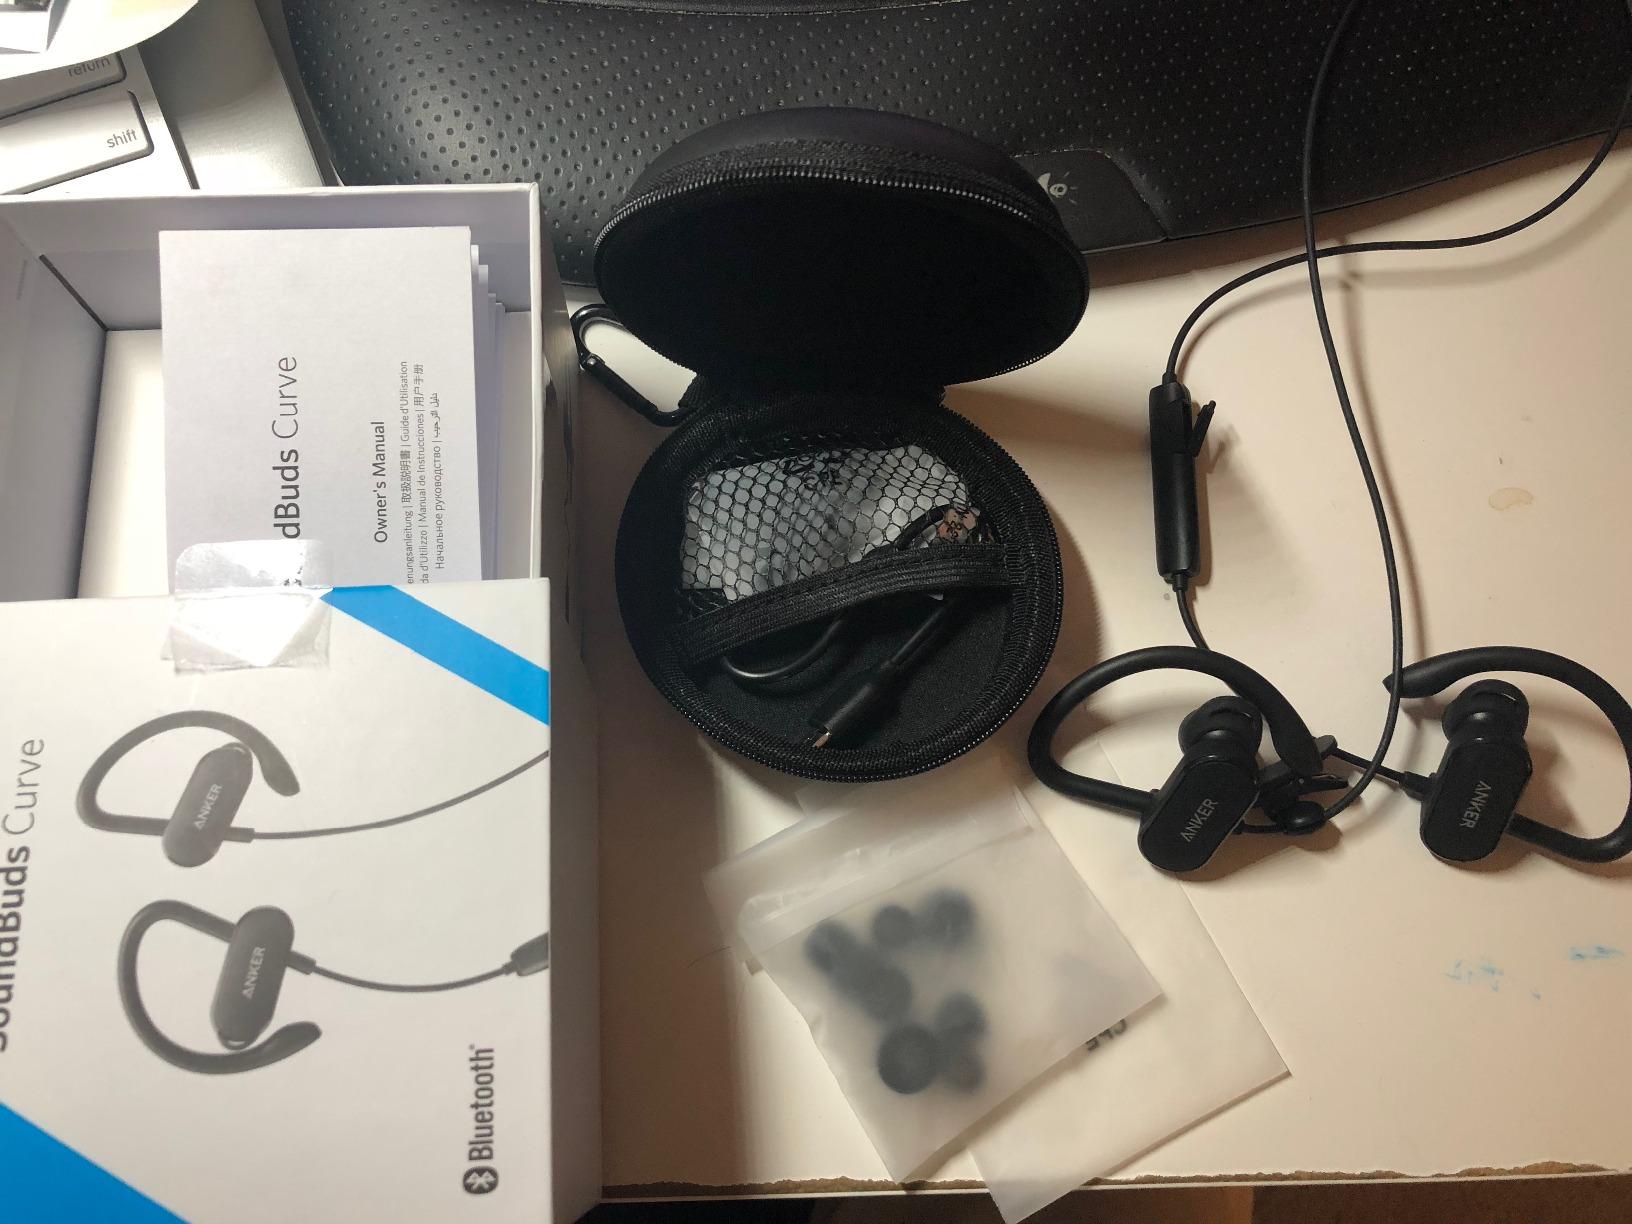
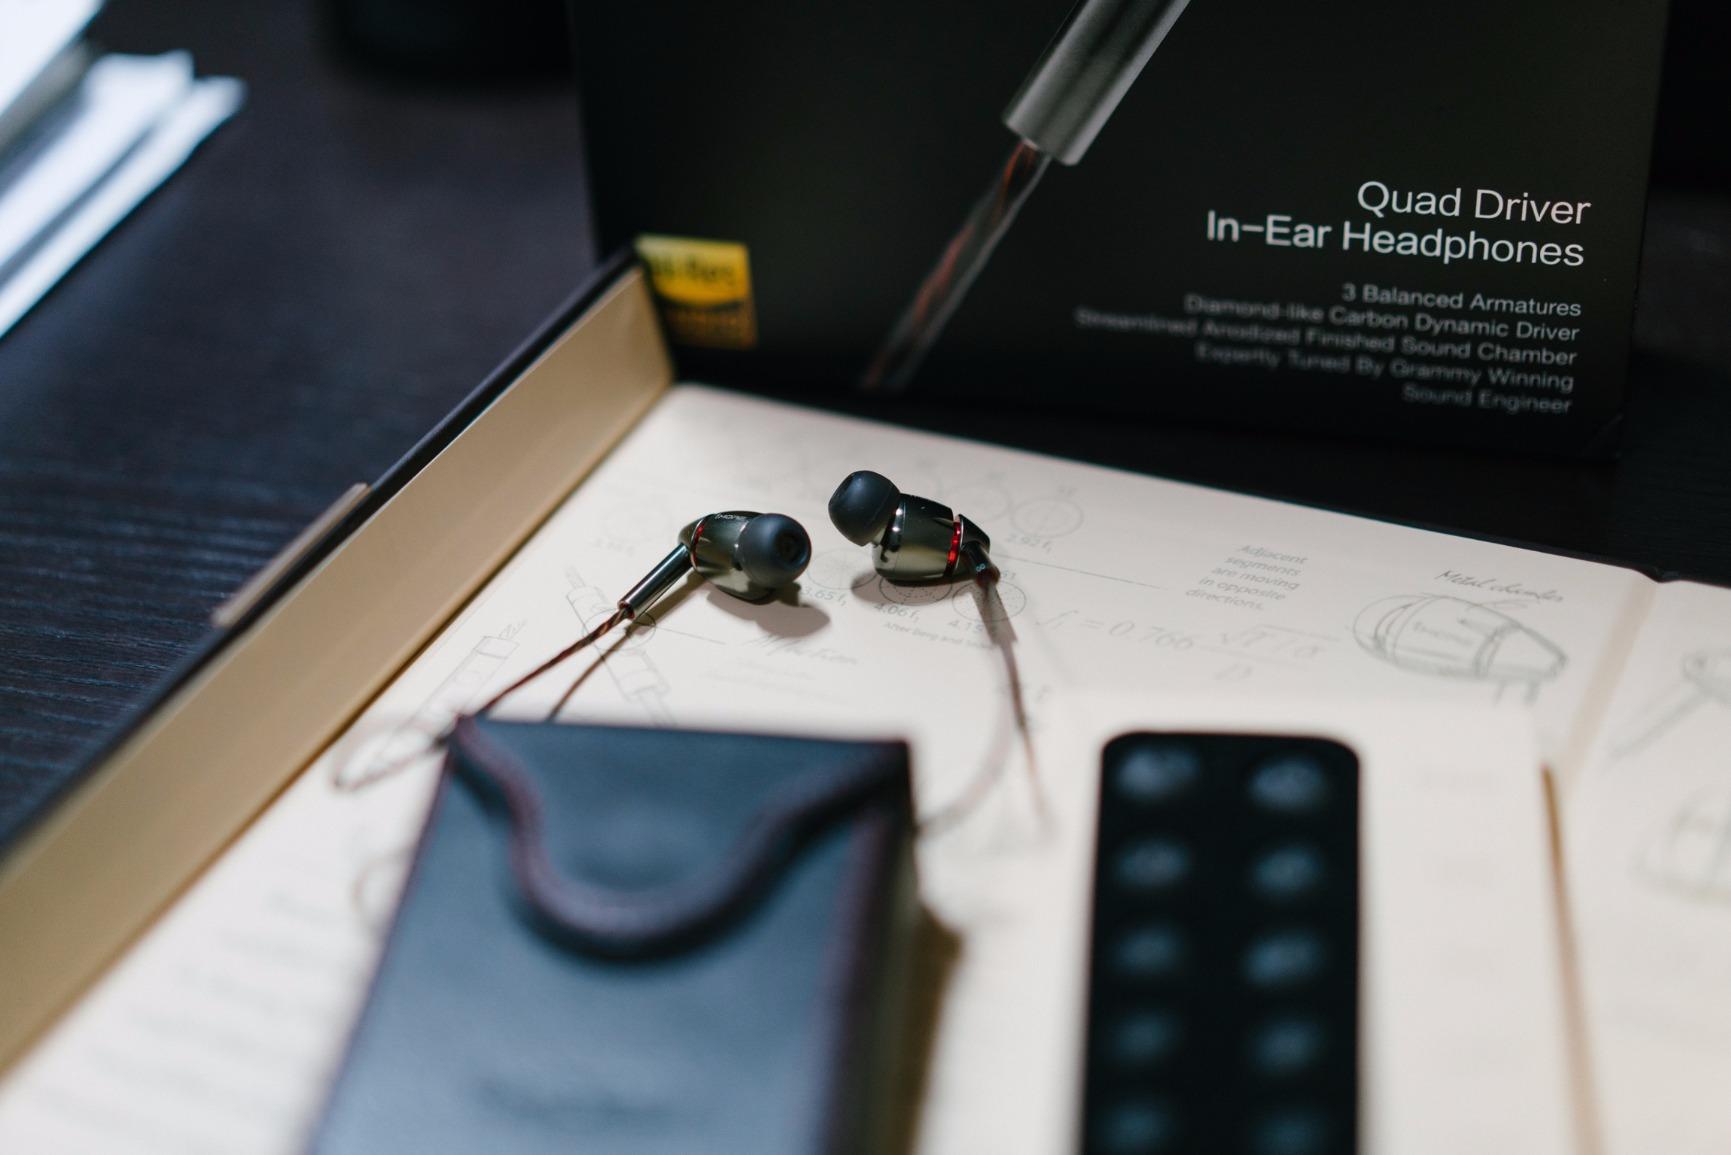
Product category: headphones
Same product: no